Francis Marion Hotel

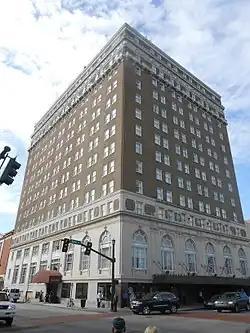

The Francis Marion Hotel is a historic hotel opened in 1924 and located at 387 King St., Charleston, South Carolina. It is one of the tallest buildings in Charleston. The hotel is a member of Historic Hotels of America.